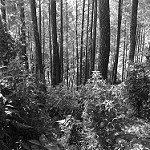
Label: B & W